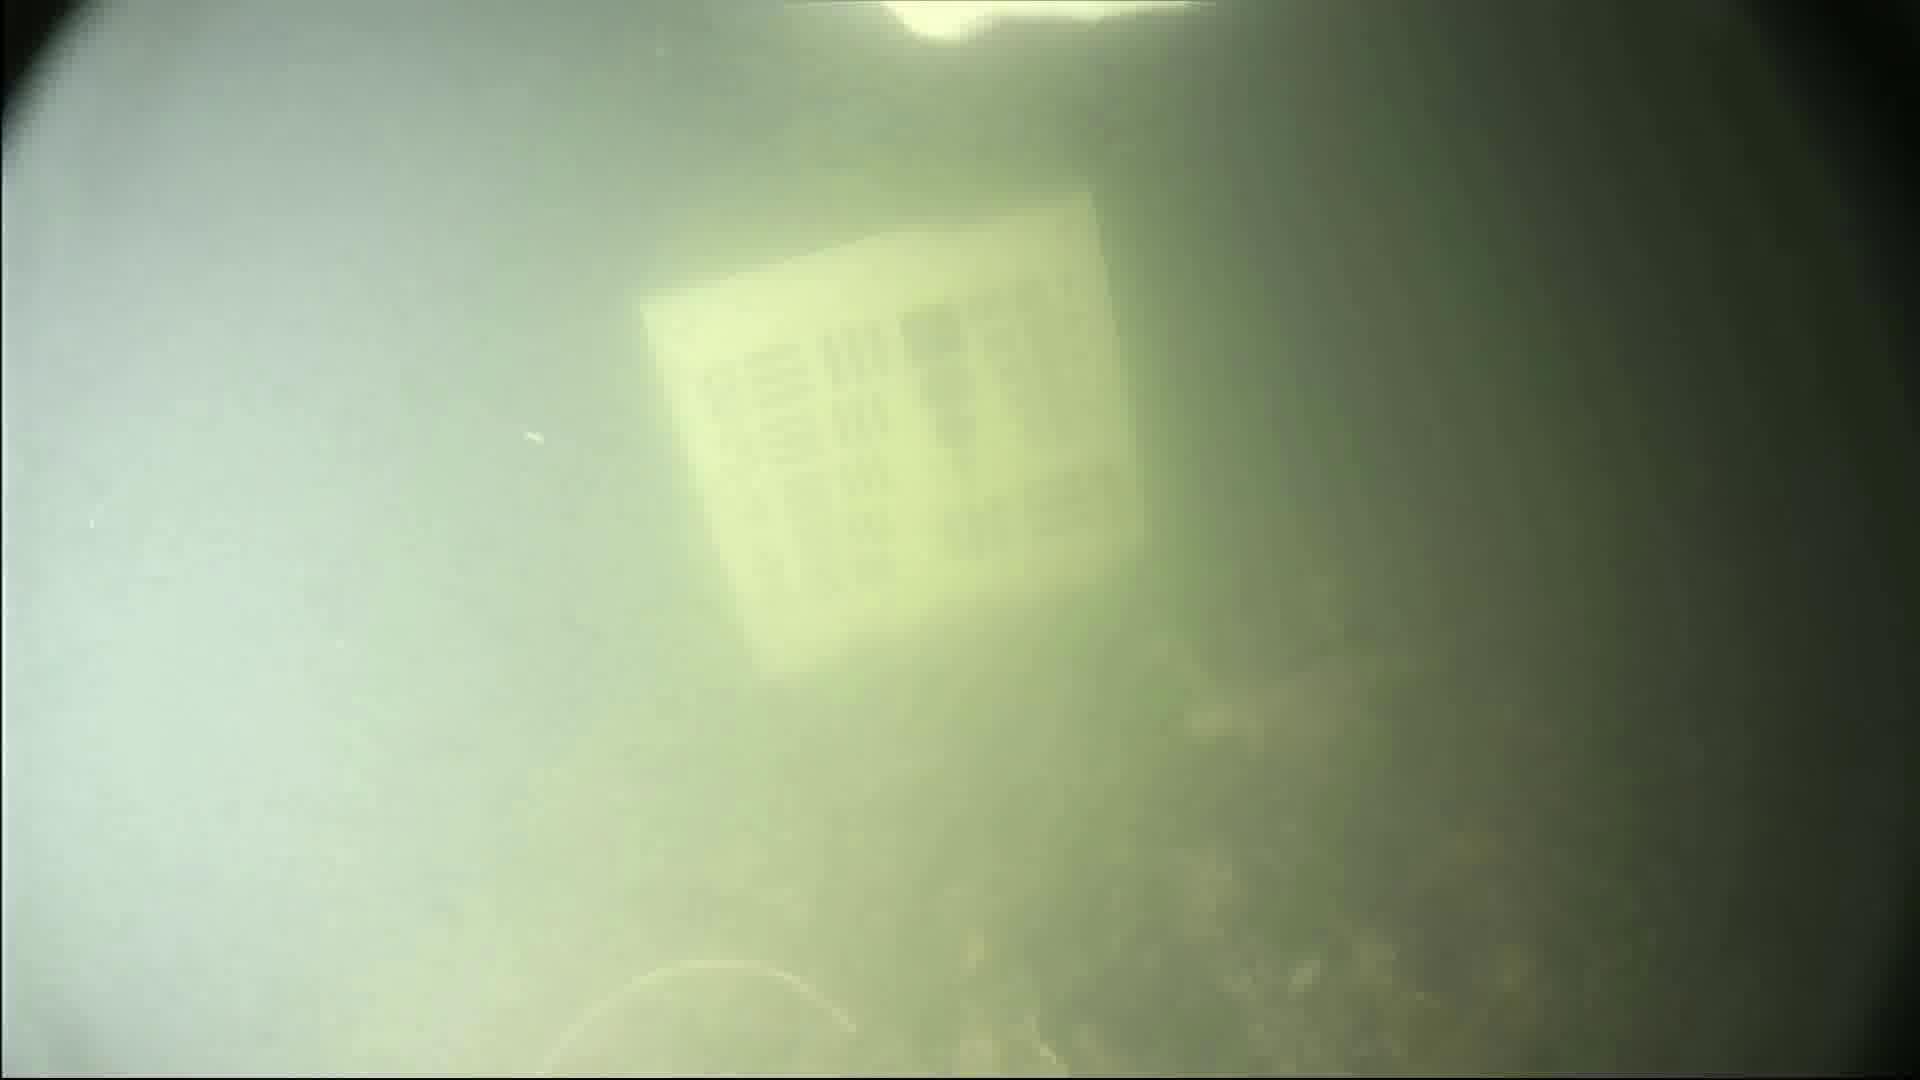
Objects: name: fish